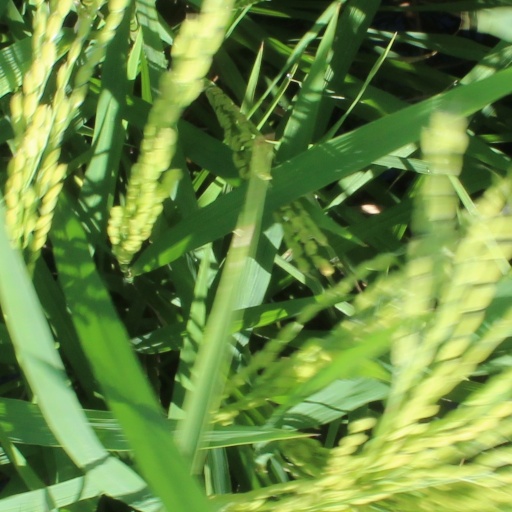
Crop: rice